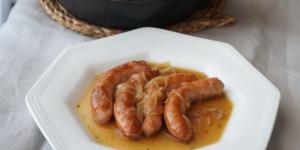
salchichas a la cerveza